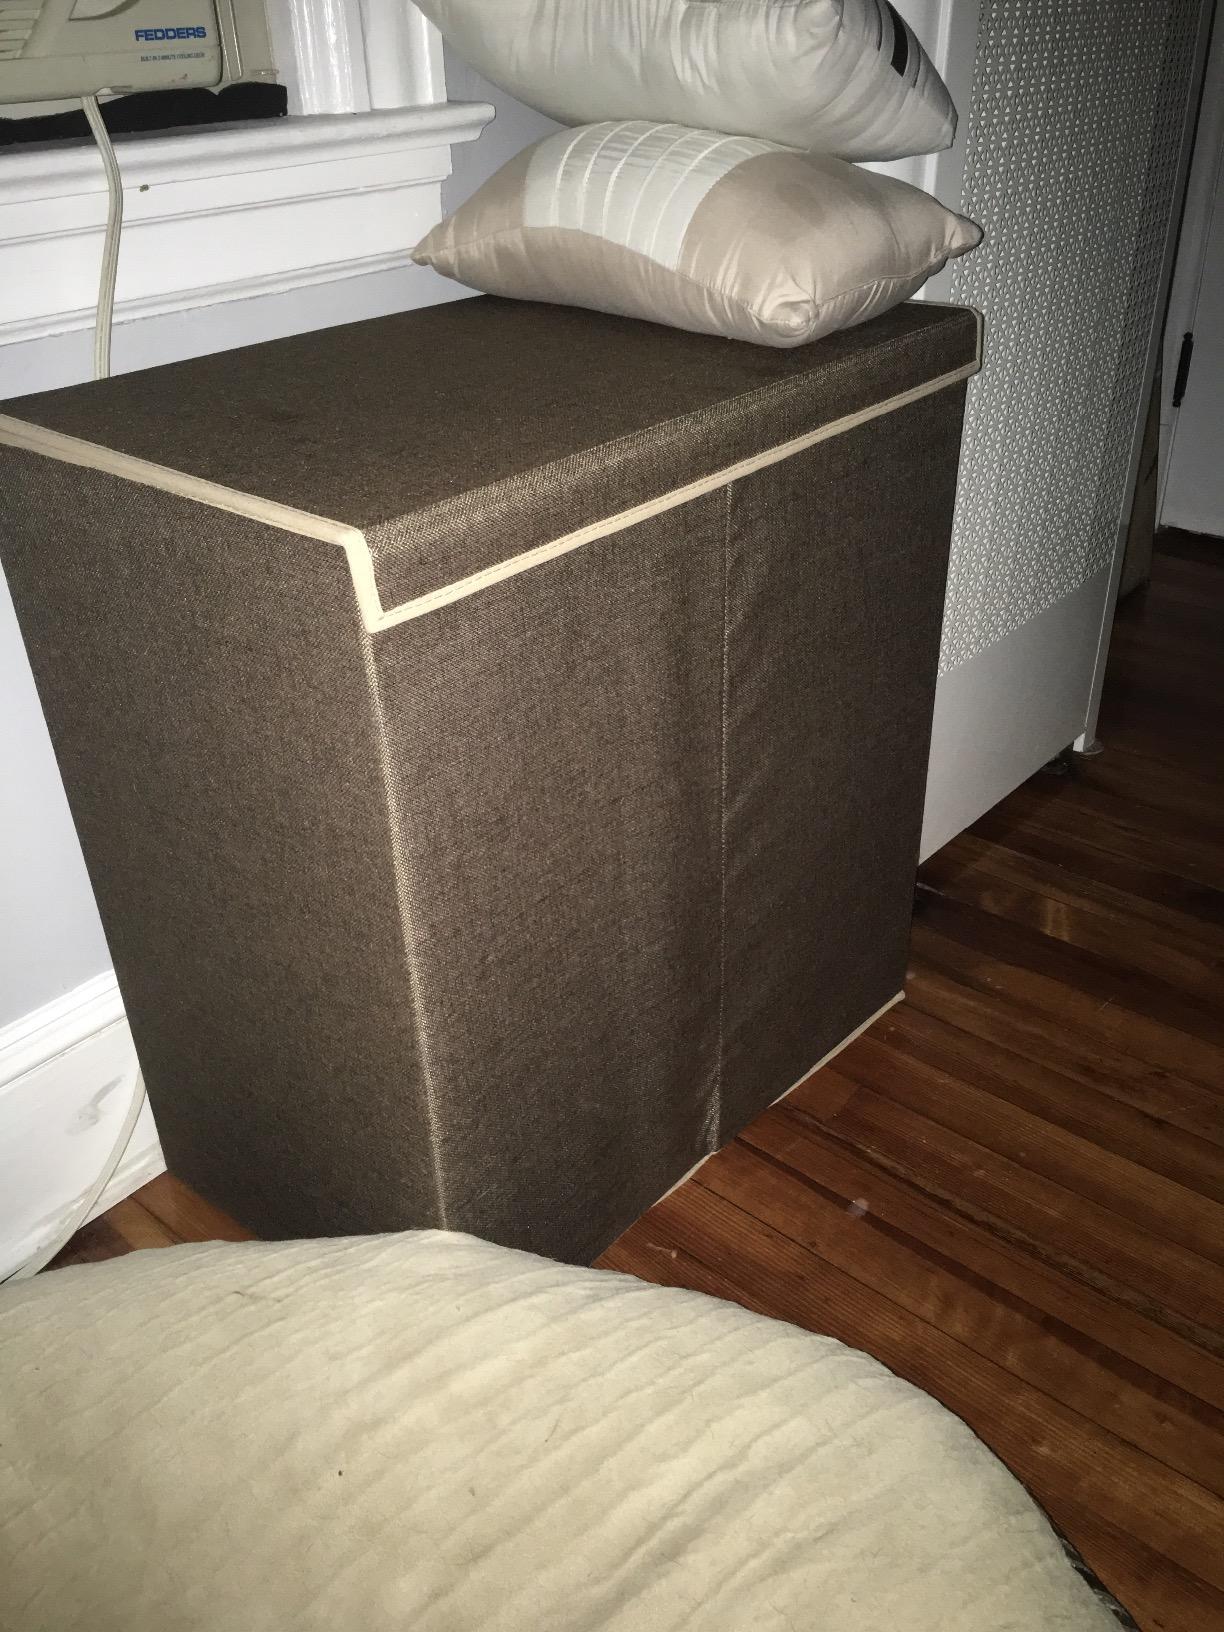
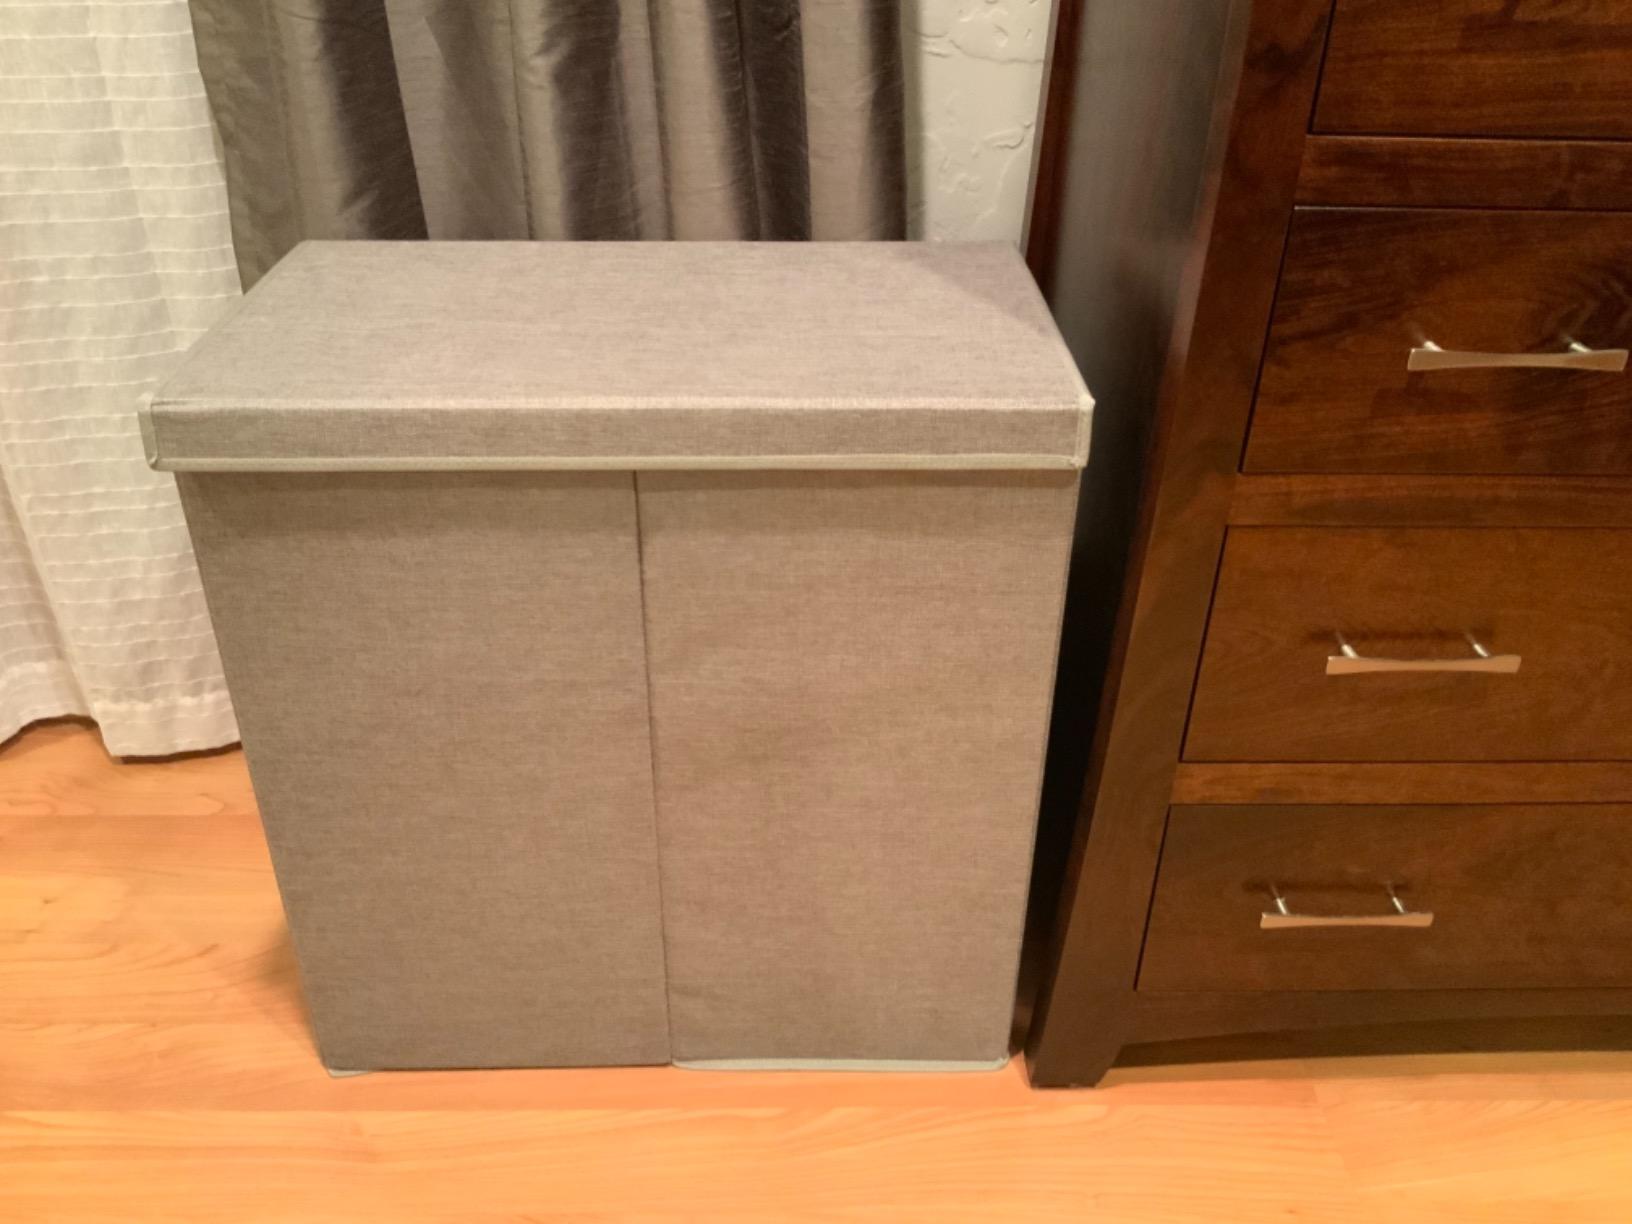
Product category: items_hamper
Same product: no